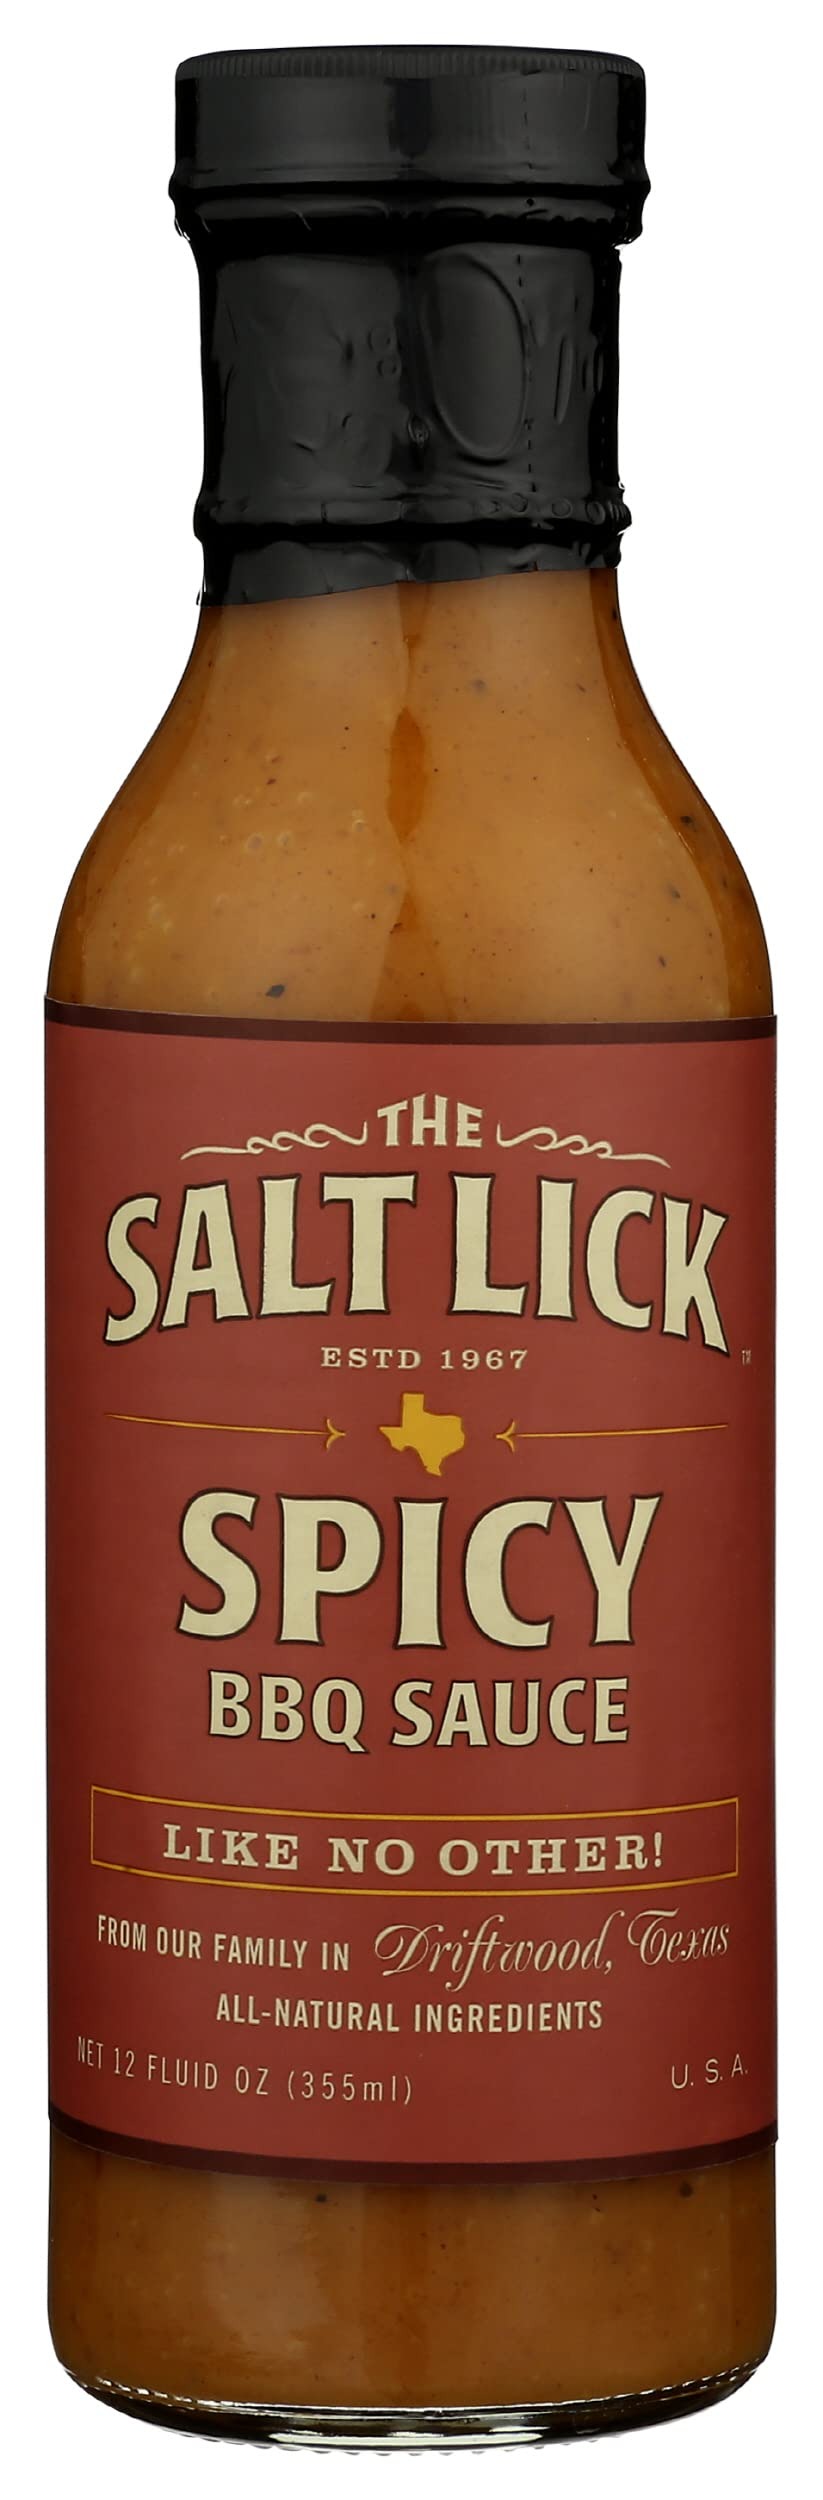
Item Name: Salt Lick Spicy Recipe BBQ Sauce, Gluten Free, 12 Ounces (Pack Of 6)
Bullet Point: Salt Lick Spicy Recipe BBQ Sauce, Gluten Free, 12 Ounces (Pack Of 6)
Value: 72.0
Unit: Ounce

Price: 37.535